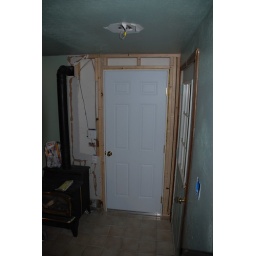
This is the new door to the garage. The old one is now located in the new master bedroom so it had to go.